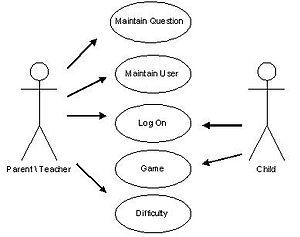
En génie logiciel et plus particulièrement en UML, un acteur est une entité qui définit le rôle joué par un utilisateur ou par un système qui interagit avec le système modélisé. Les acteurs apparaissent dans les diagrammes de cas d'utilisation.